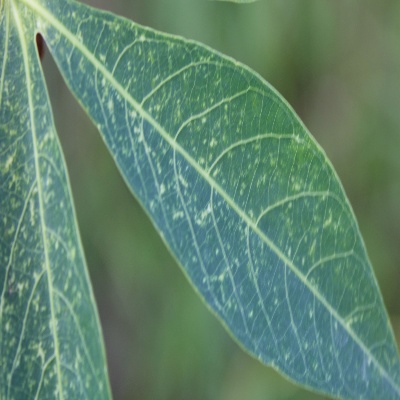
Crop: Cassava
Condition: green mite